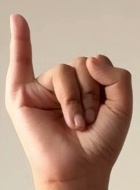
ASL sign: I